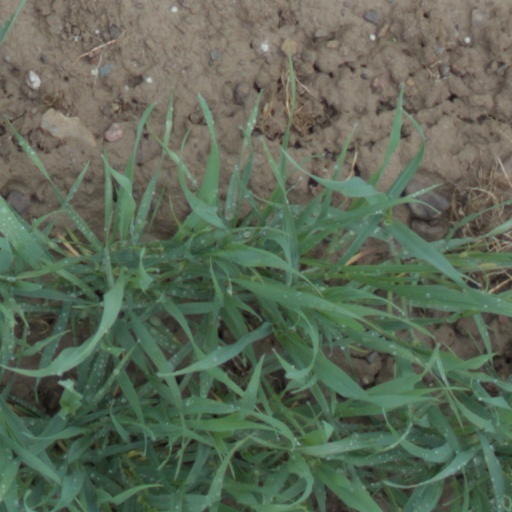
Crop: wheat